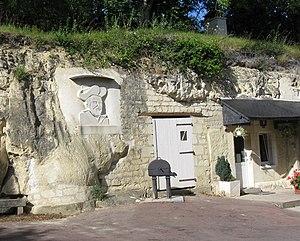
Portrait de Rabelais sculpté dans le tuffeau, habitation troglodytique à La Roche-Clermault. (Indre-et-Loire, région Centre-Val de Loire).
La Roche-Clermault est une commune française du département d'Indre-et-Loire, en région Centre-Val de Loire.